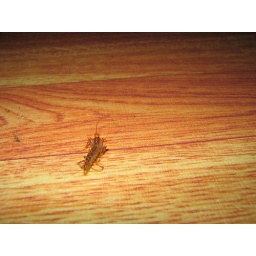
dead millipede in front of my bedroom door